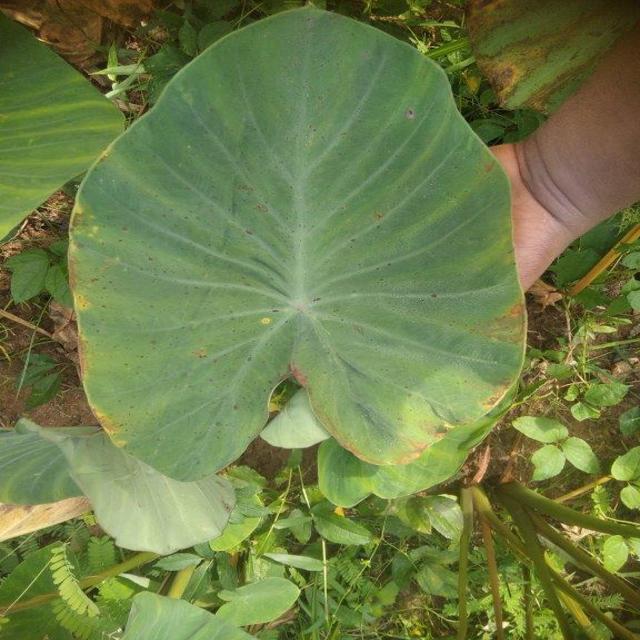
Label: Early_Blight